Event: Nepal Earthquake
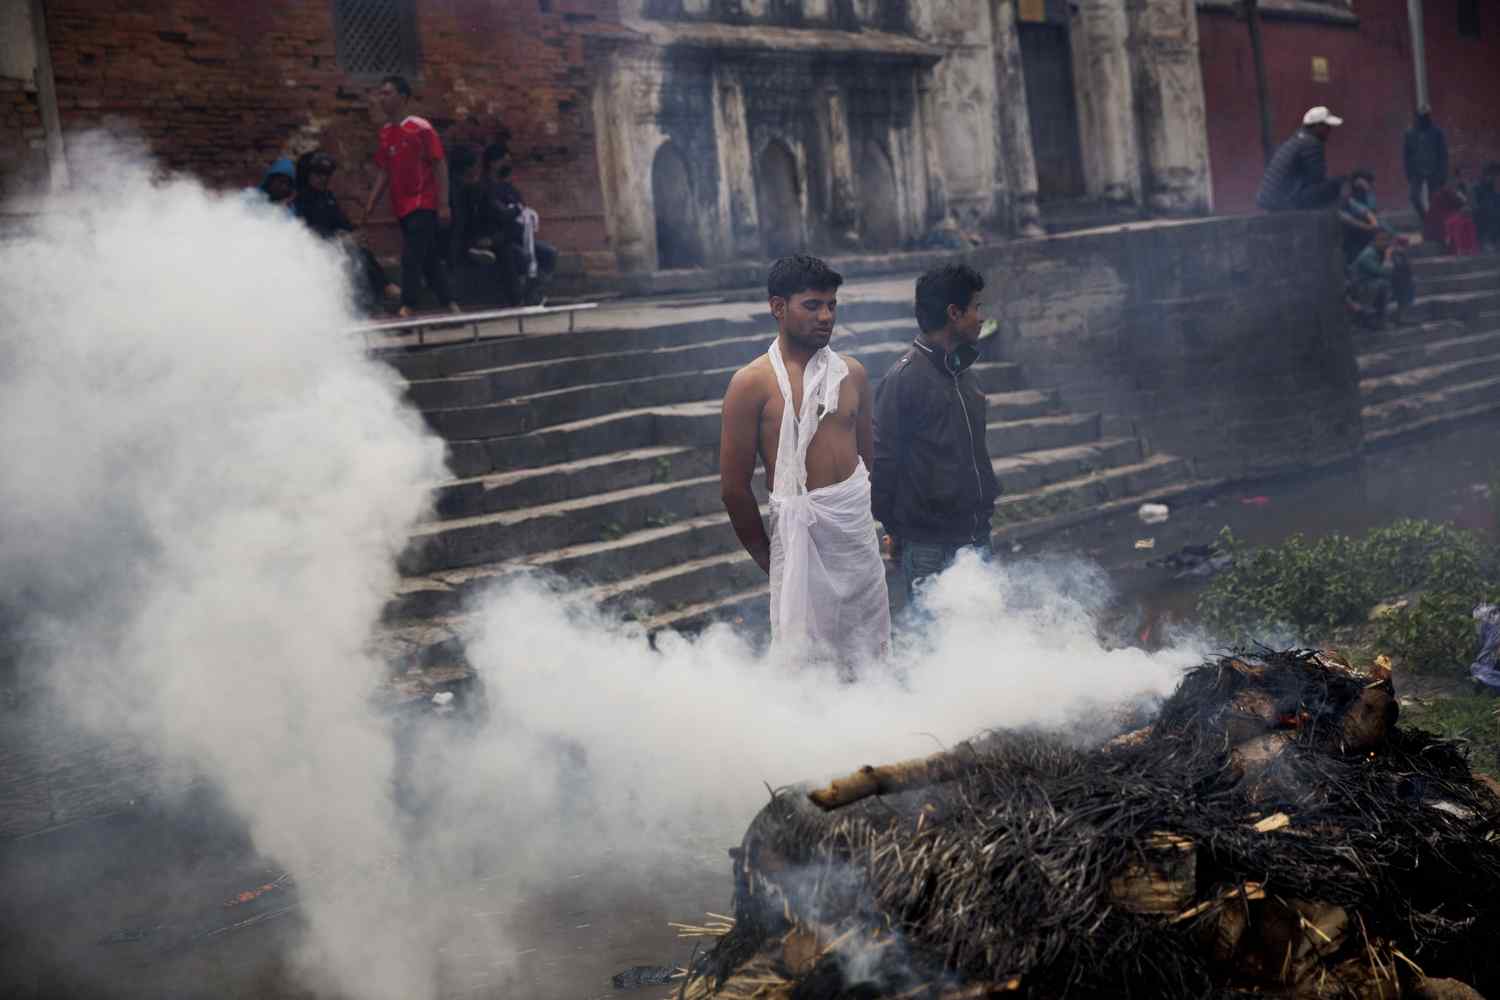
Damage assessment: no_damage